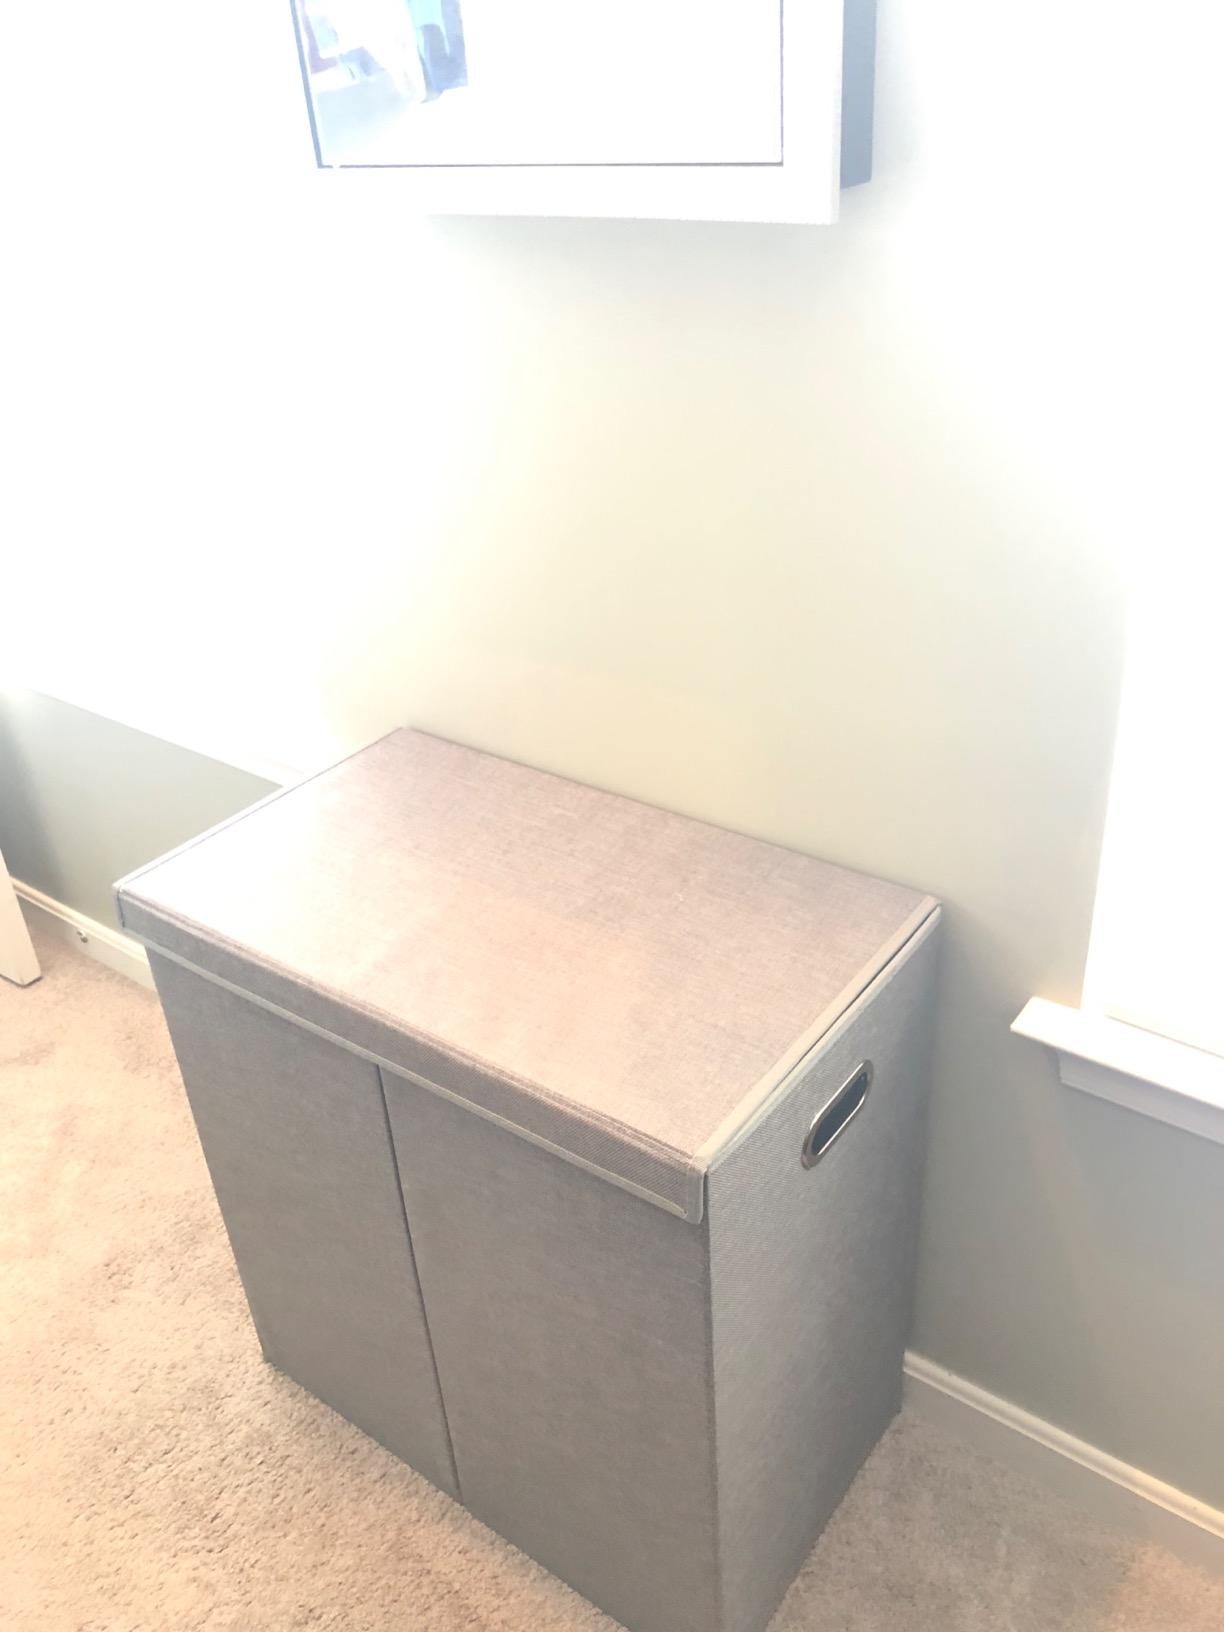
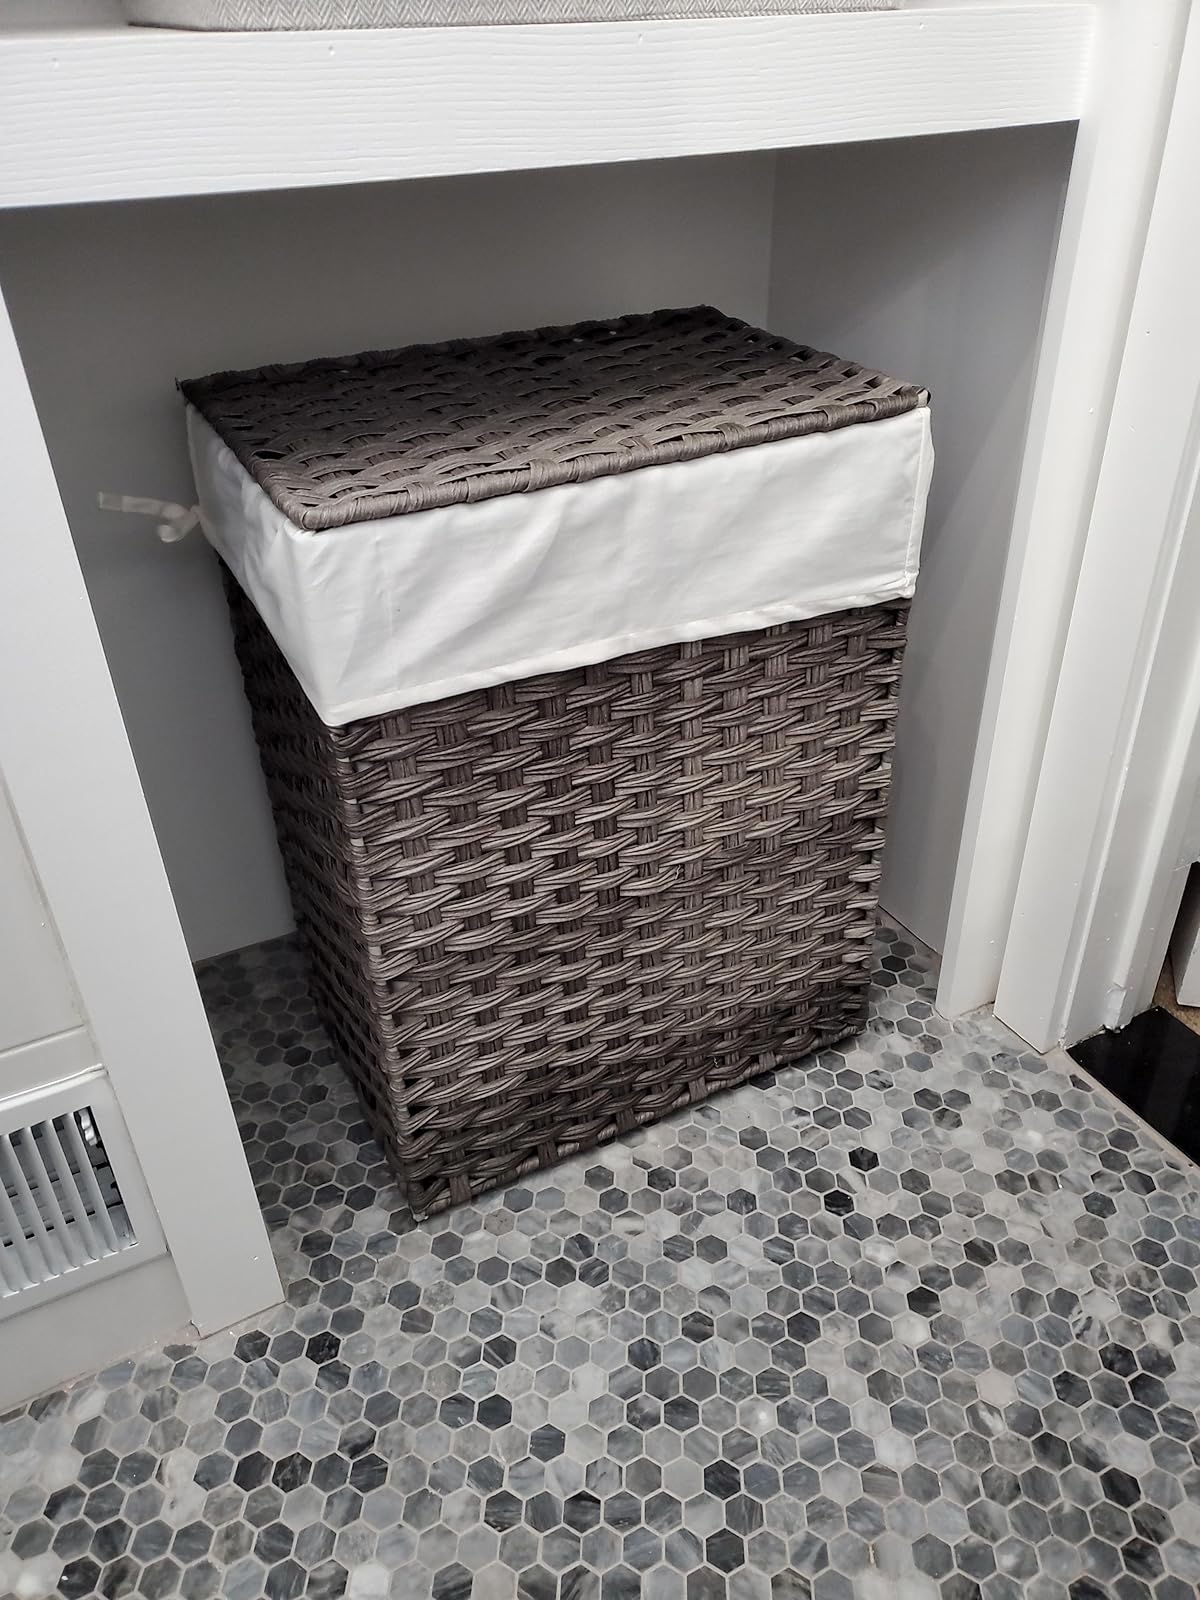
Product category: items_hamper
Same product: no